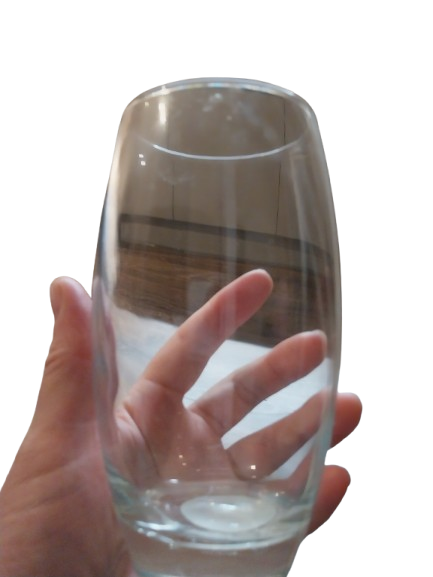
Waste category: glass